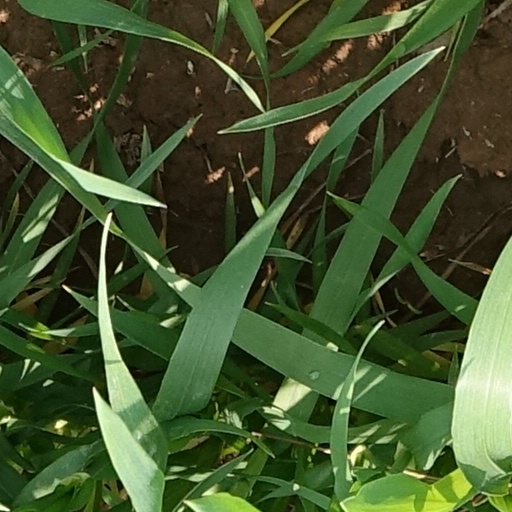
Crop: wheat